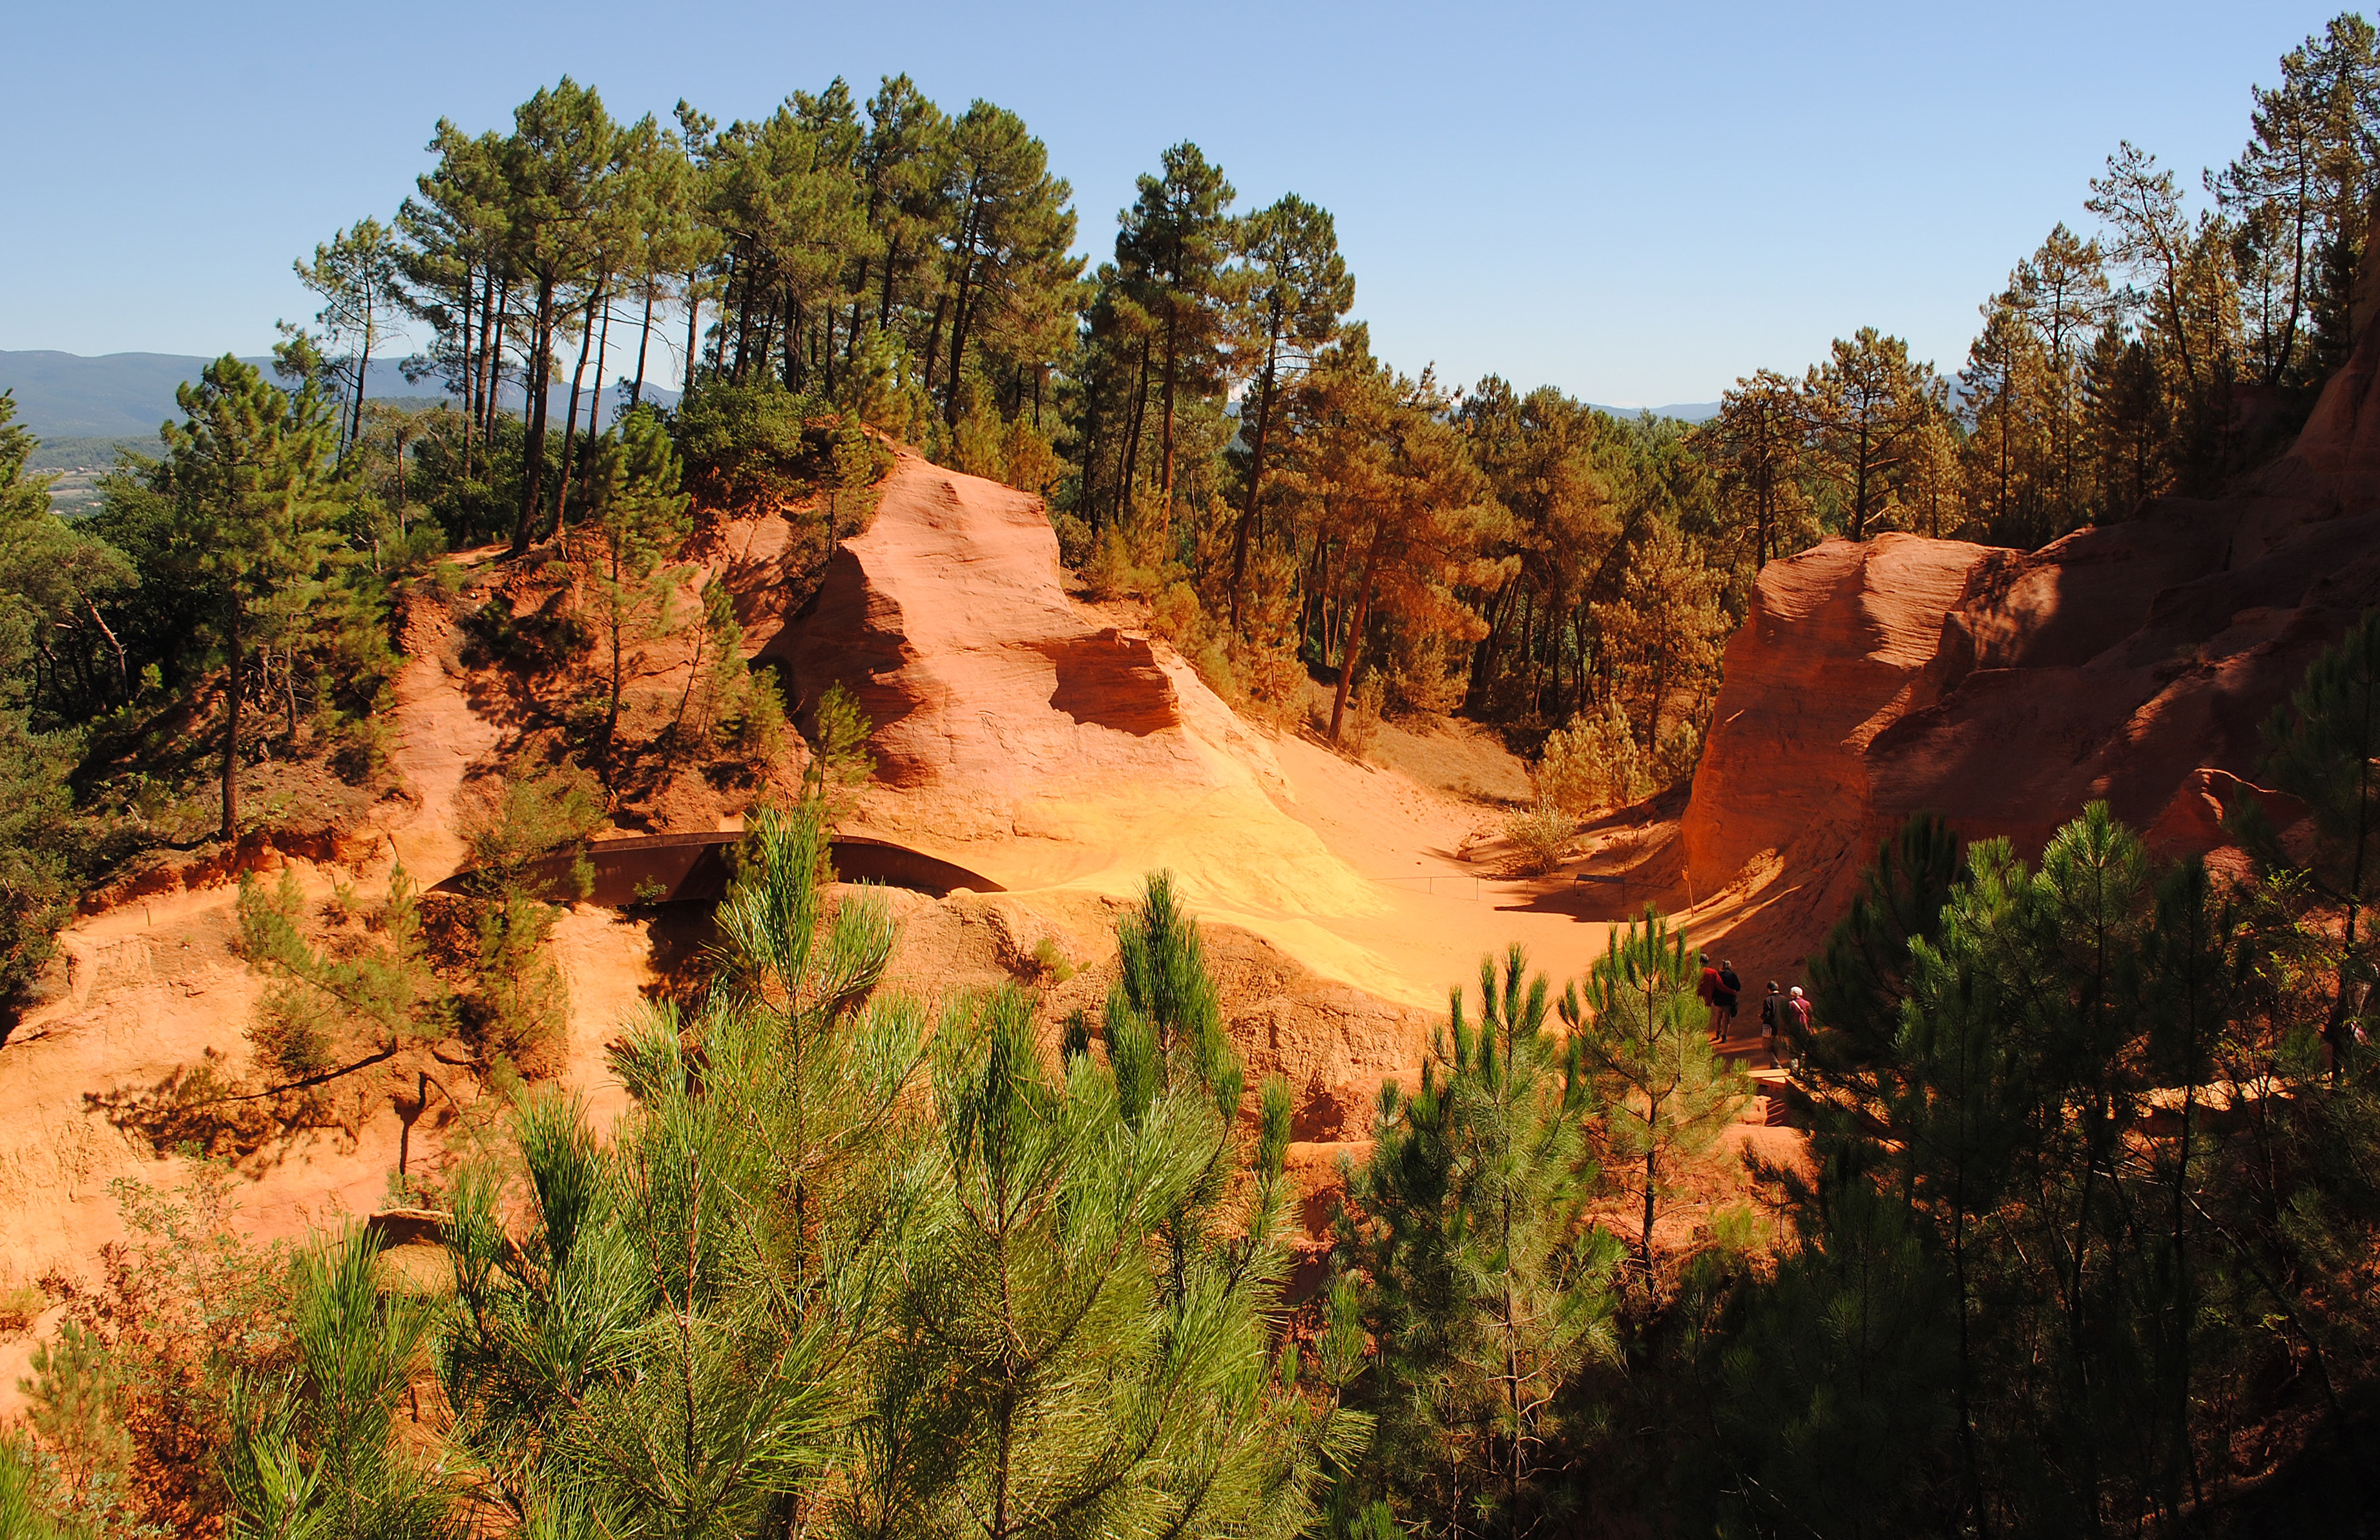
landscape, tree, nature, forest, rock, wilderness, mountain, trail, leaf, valley, cliff, france, autumn, park, soil, canyon, terrain, national park, ridge, geology, plateau, habitat, roussillon, ecosystem, ocher, biome, natural environment, geographical feature, woody plant, red ochre